Wellington Square, Oxford

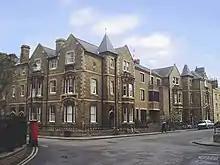
Rewley House on the south side of Wellington Square at the junction with St John Street (on the right).

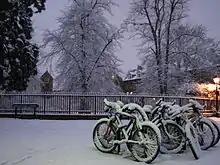
Wellington Square in the snow.

Wellington Square is a garden square in central Oxford, England, a continuation northwards of St John Street. In the centre of the square is a small park, Wellington Square Gardens, owned by the University of Oxford. A bicycle route passes into Little Clarendon Street through the pedestrian area at the front of the University Offices in the north-east of the square.